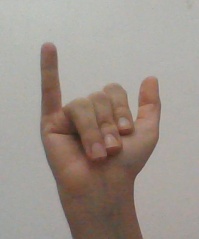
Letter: ya